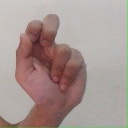
अक्षर: ढ